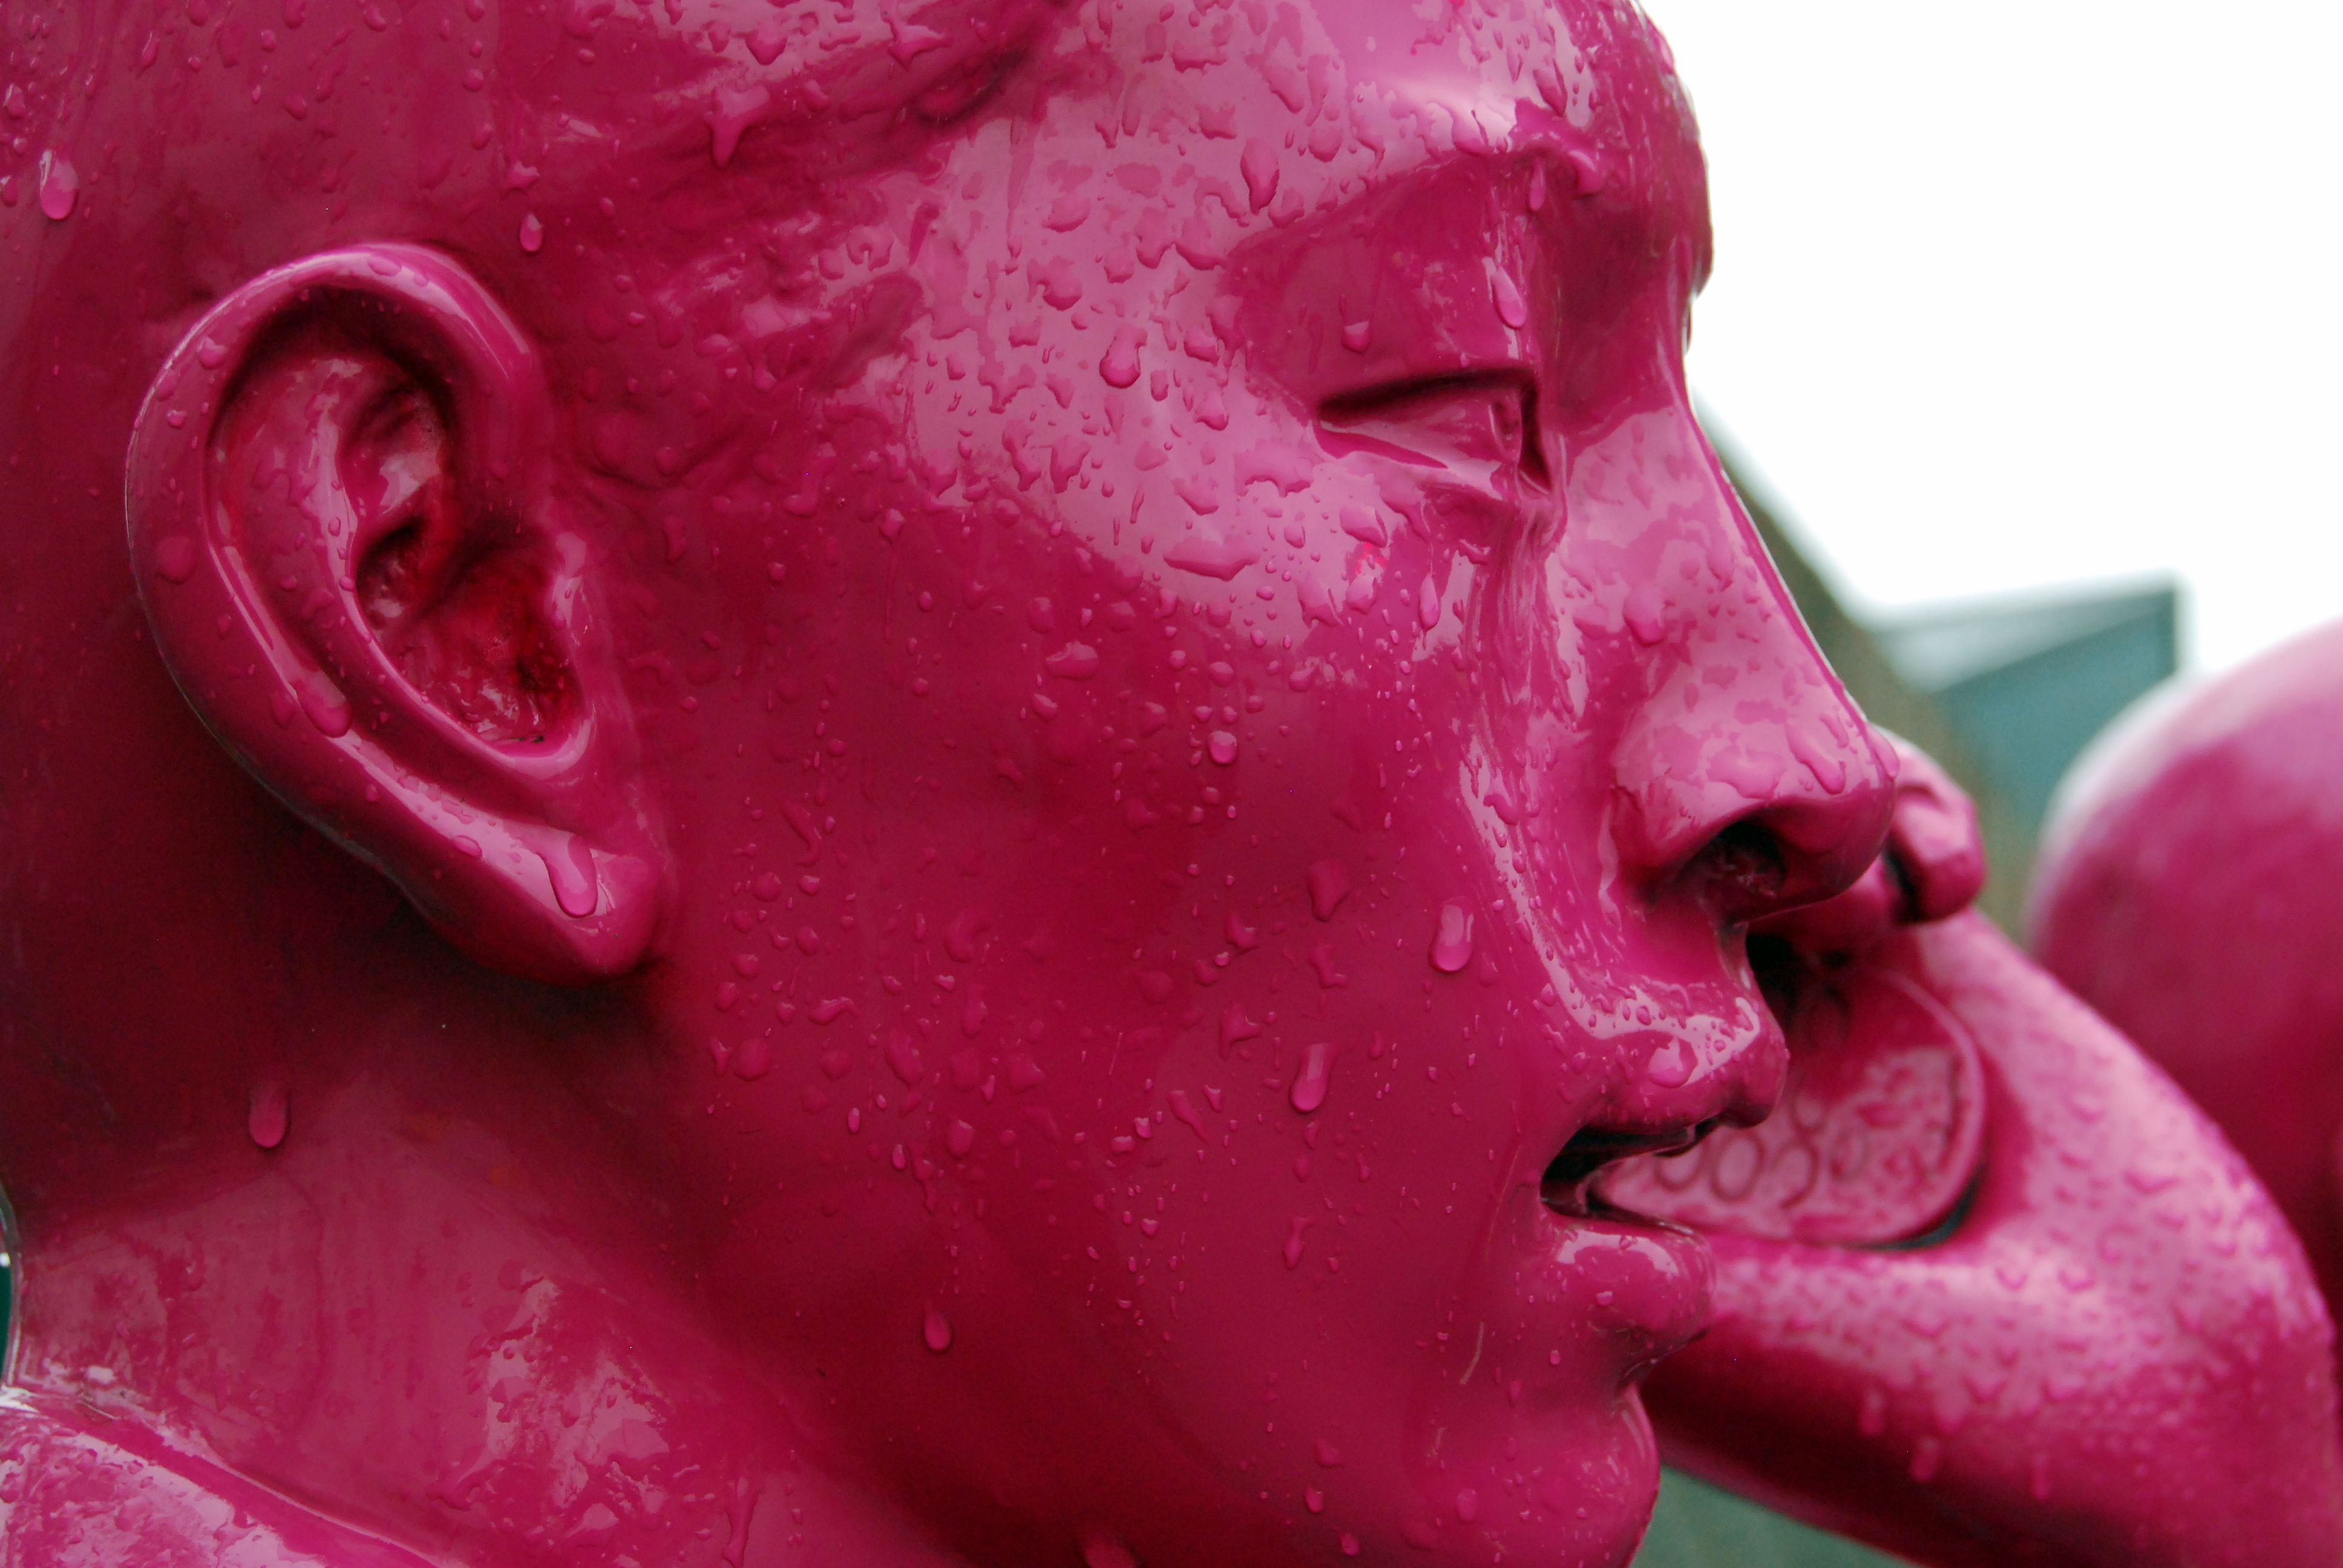
man, water, people, flower, petal, monument, statue, rose, food, red, produce, color, telephone, pink, mouth, close up, human body, colour, face, sculpture, nose, creativecommons, cc0, publicdomain, head, rosa, nocopyright, cellphone, 2d, carloszgz, original, wallpaper, cmstoolsphotoring, fondodepantalla, postal, postcard, cartepostale, freeculturalworks, openlicense, freepictures, agua, eau, escultura, estatua, monumento, couleur, gente, copyleft, norightsreserved, drops, torepost, hombre, homme, shanghai, tongue, organ, magenta, china, handset